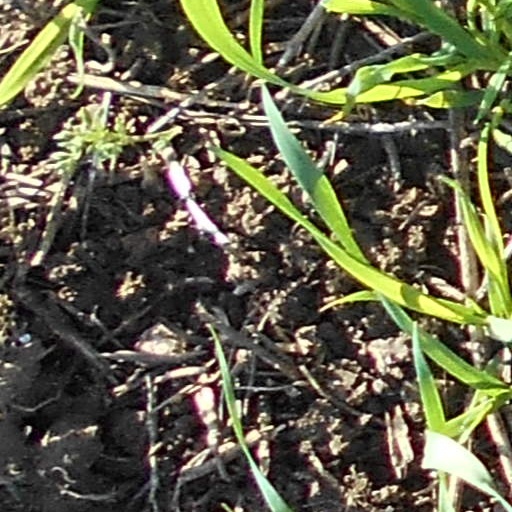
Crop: wheat